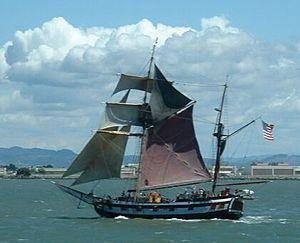
Le yawl est un voilier à deux mâts dont l'artimon est positionné en arrière de la mèche de safran. Autrement dit, l'implantation du mât d'artimon, de plus petite taille que le mât principal, se situe à l'extrême arrière du pont, derrière l'axe de rotation du safran.
Un ketch est un voilier à deux mâts et à gréement aurique ou gréement Marconi dont le grand mât est situé à l'avant.
Un deux-mâts est un terme générique pour désigner un navire à voile comportant deux mâts verticaux.